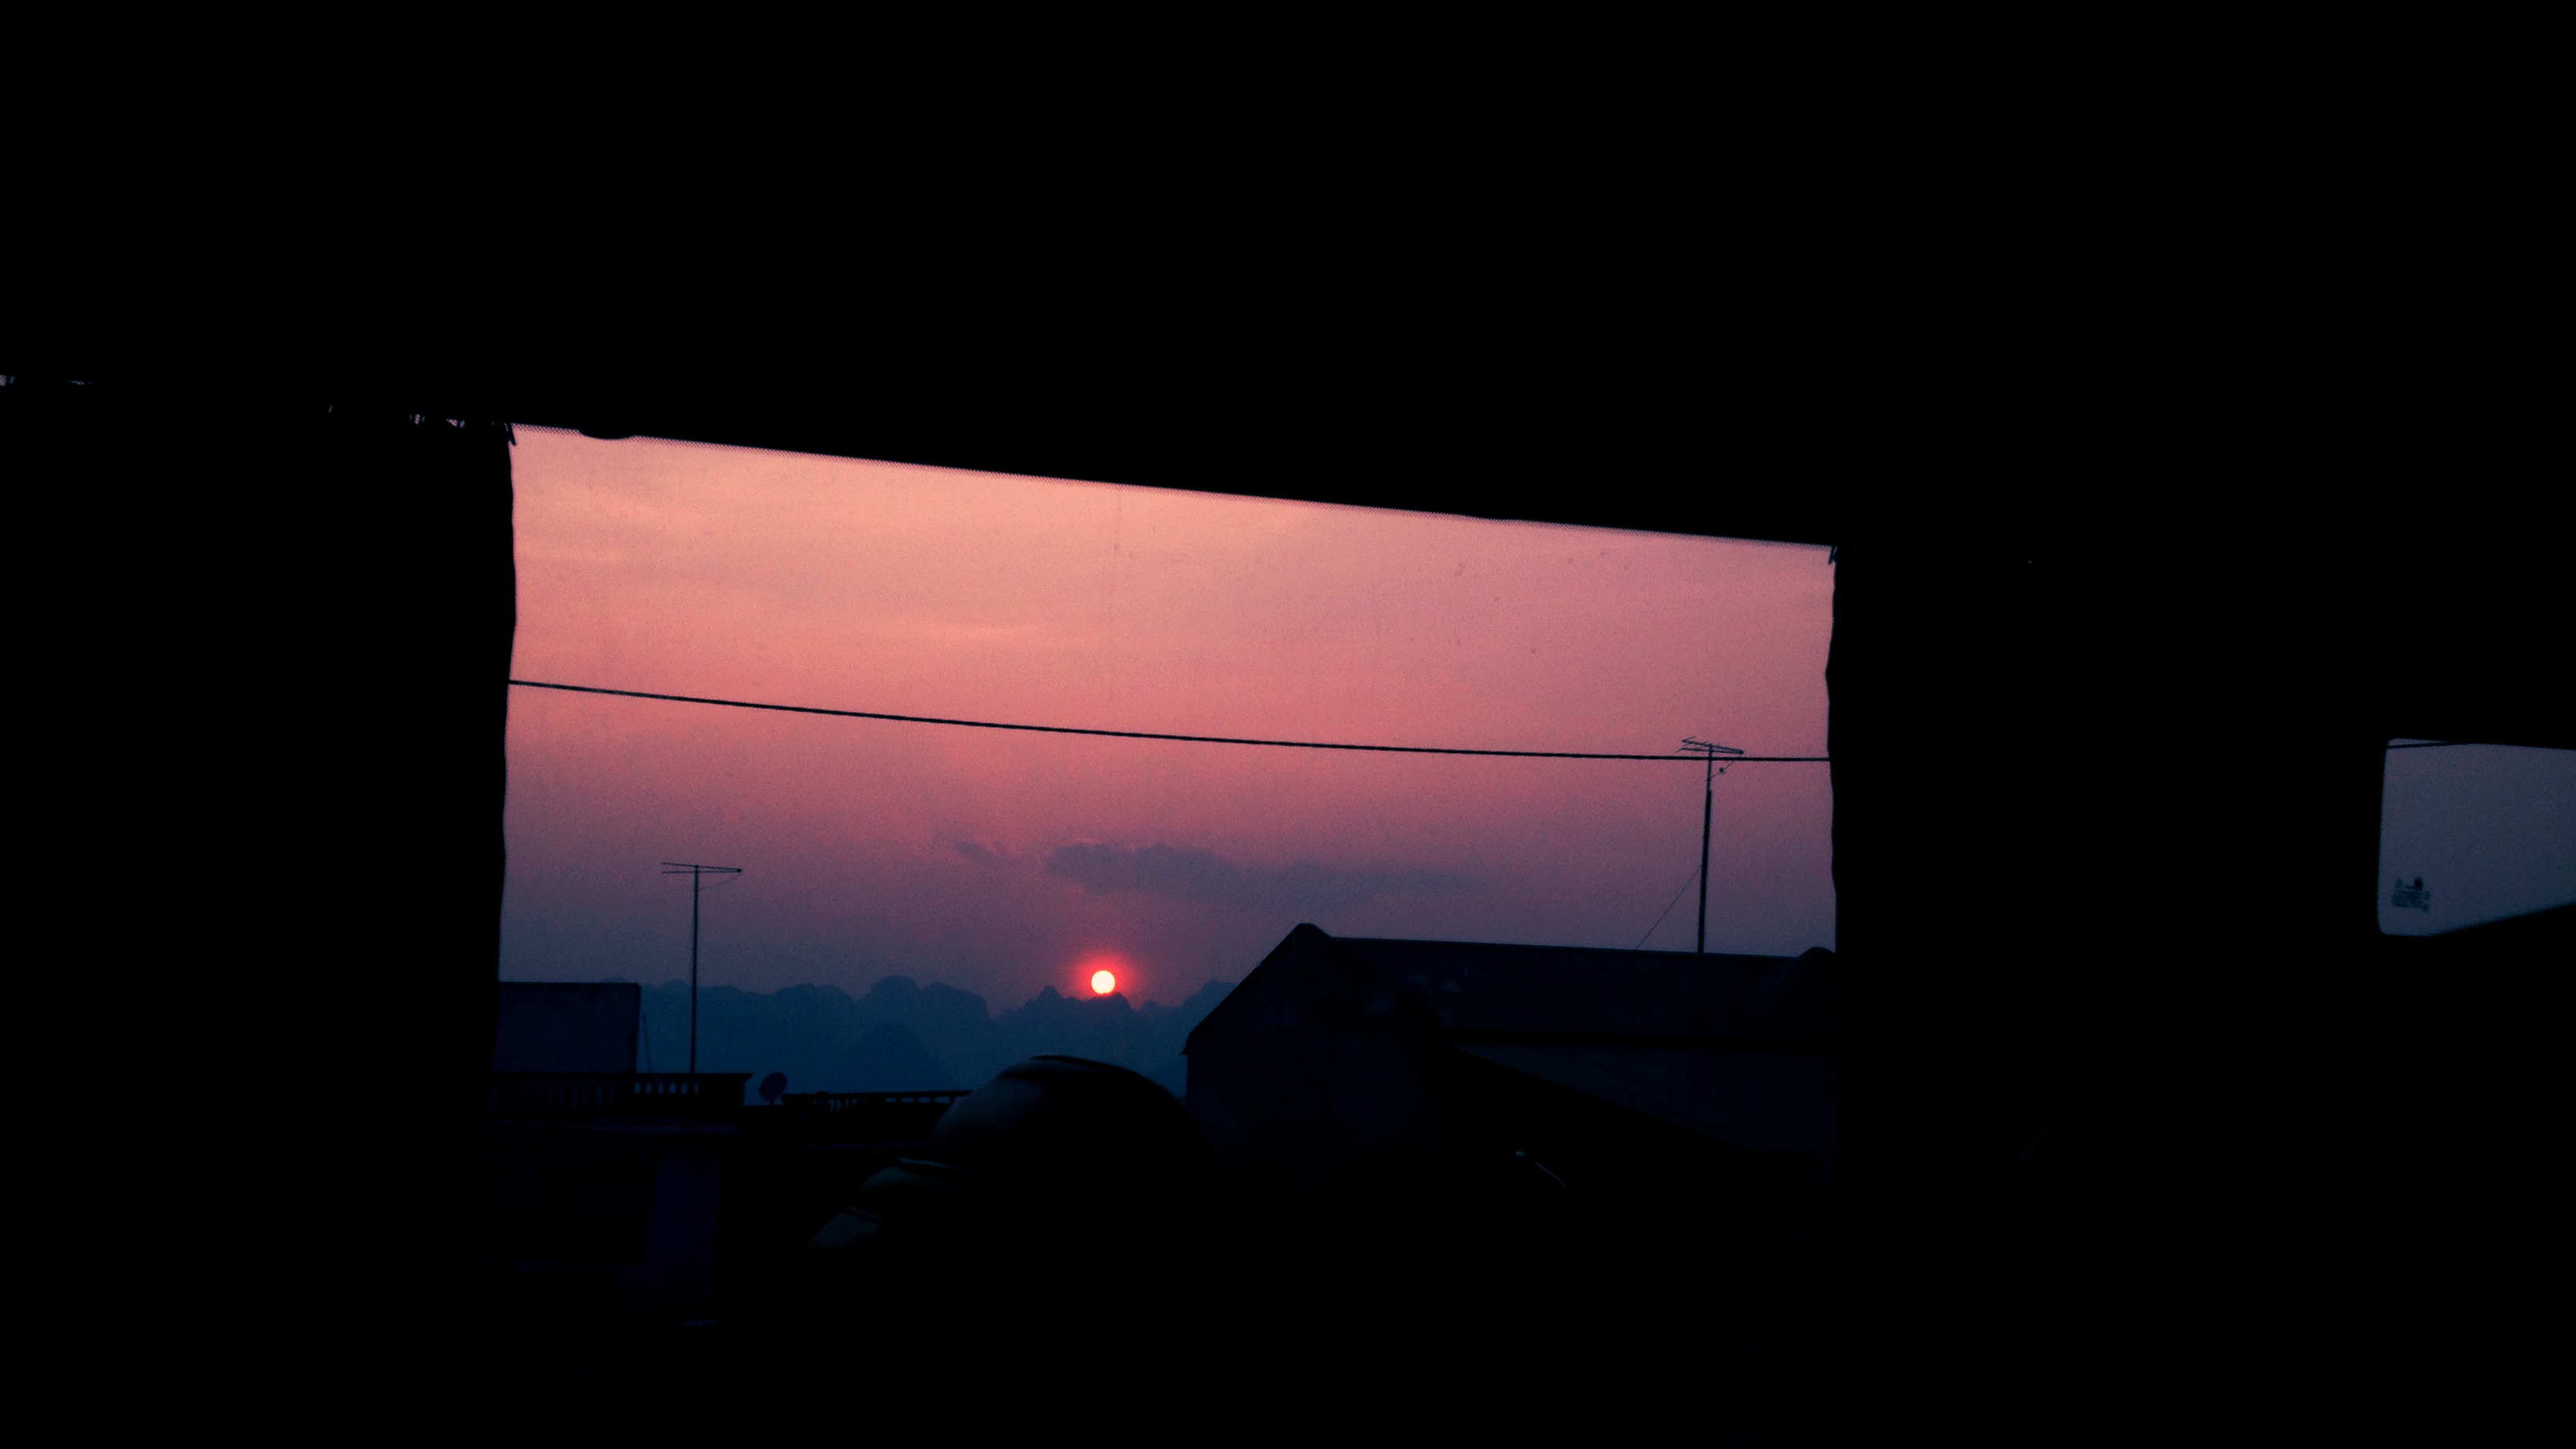
light, night, atmosphere, line, darkness, lighting, shape, atmosphere of earth